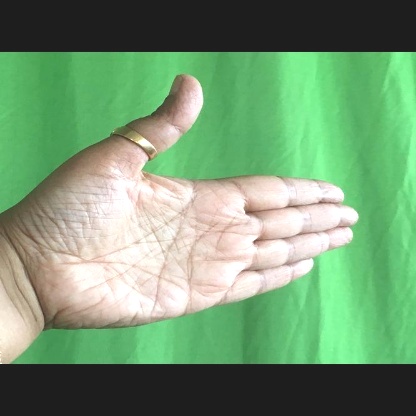
Mudra: Ardhachandran